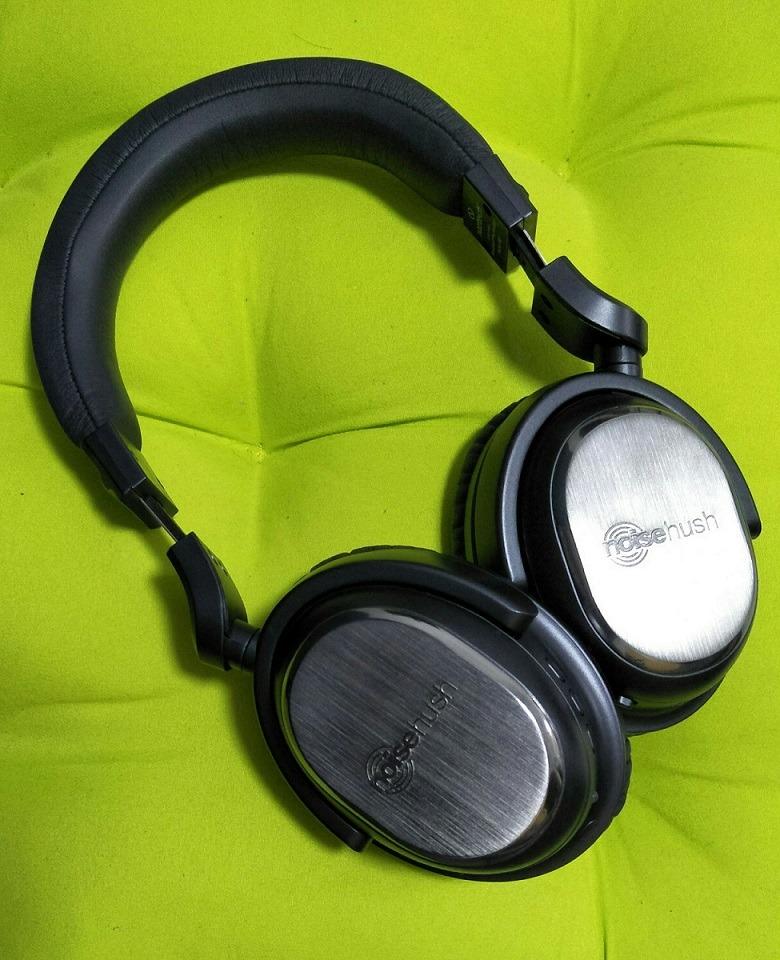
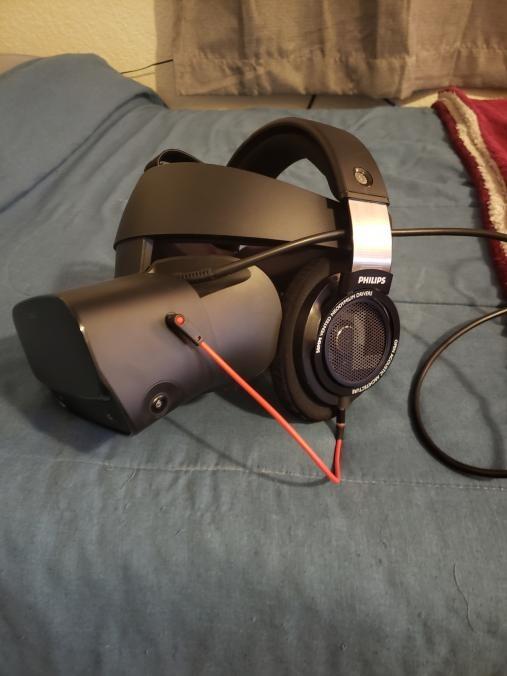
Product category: headphones
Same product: no